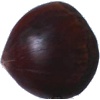
Label: Chestnut 1